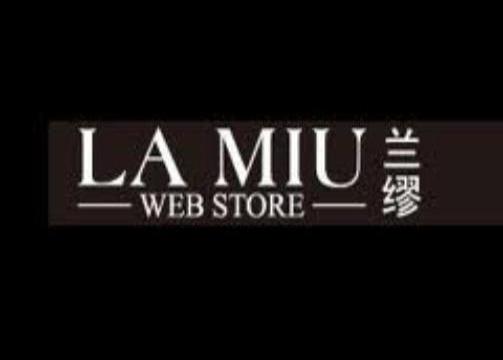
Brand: la miu
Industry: Clothes